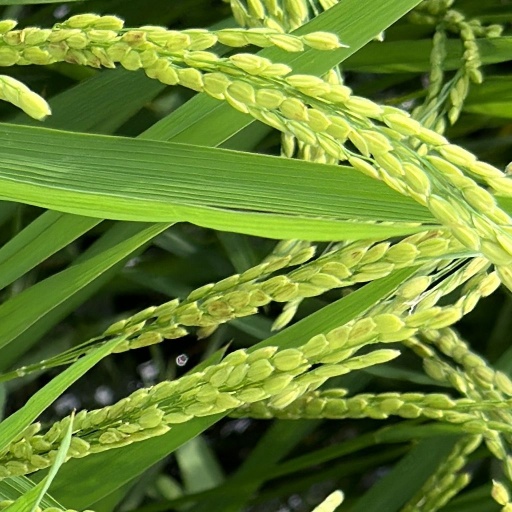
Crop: rice